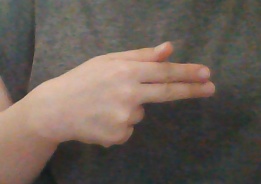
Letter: ghain